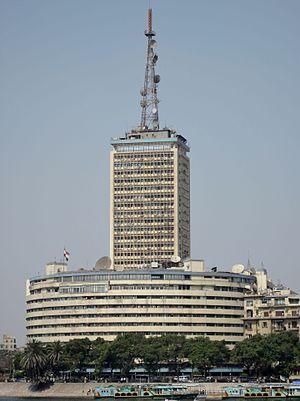
L’Union de la radio et de la télévision égyptienne est la compagnie nationale de radio-télévision égyptienne.